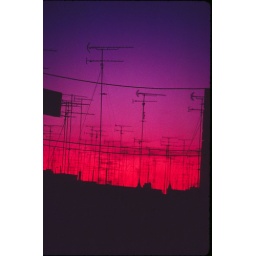
A view of television aerials in Qormi, Malta on a clear evening sky